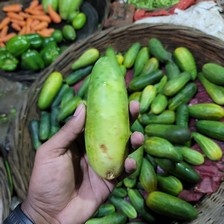
Label: cucumber